Diplomatic Immunity (New Zealand TV series)

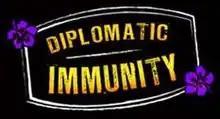

Diplomatic Immunity is a New Zealand sitcom that follows the misadventures at the consulate of The Most Royal Kingdom of Fe'ausi and a fallen New Zealand Foreign Affairs high-flier who has been sent in to straighten out the consulate staff. The show screened in New Zealand on TV One, every Tuesday night at 10:00.